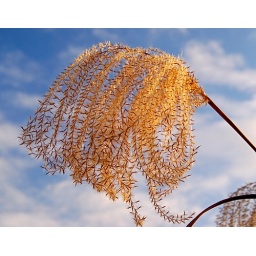
Ornamental grass against the sky with the late afternoon sun sinking ever lower in the sky.